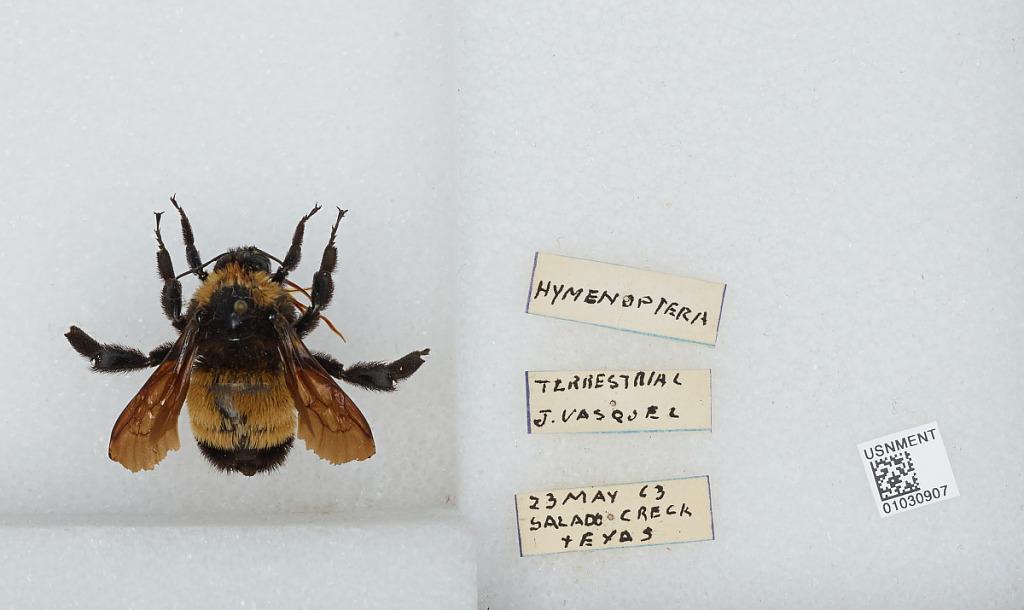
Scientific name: Bombus (Fervidobombus) pensylvanicus pensylvanicus (De Geer)
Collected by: J. Vasquel
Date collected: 1913-5-23
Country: United States
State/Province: Texas
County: Bell
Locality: Salado